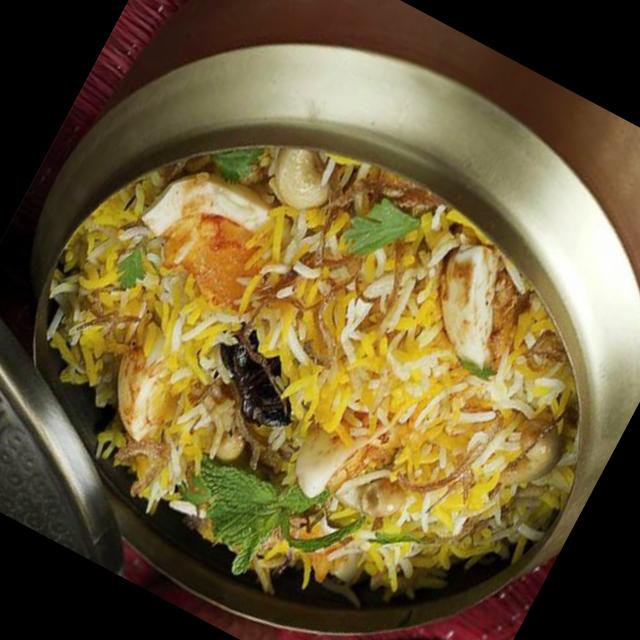
Dish: biryani